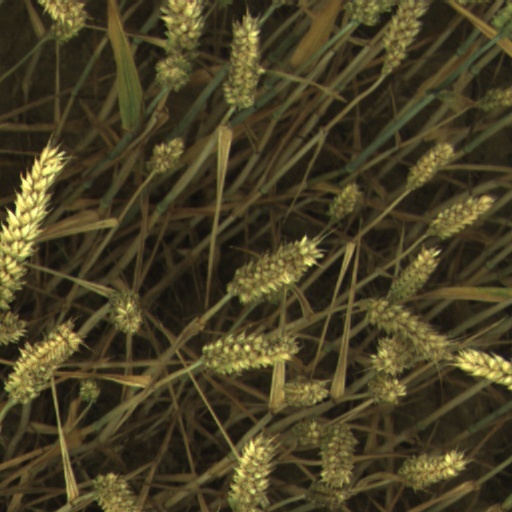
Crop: wheat